SunTrust Banks

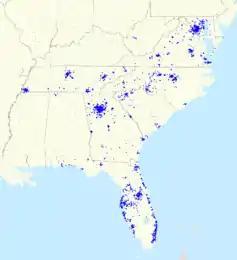
SunTrust locations in the United States

SunTrust Banks, Inc. was an American bank holding company with SunTrust Bank as its largest subsidiary and assets of US$199 billion as of March 31, 2018. The bank's most direct corporate parent was established in 1891 in Atlanta, where it was headquartered.